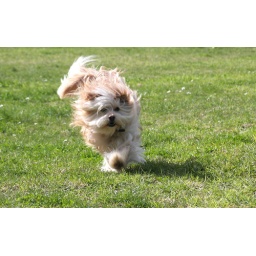
This what a mop with a mustache looks like running in a dog park.